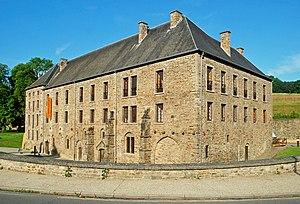
Belgique- Brabant wallon - Villers-la-Ville - ancien moulin abbatial This photo of immovable heritage has been taken in the Walloon Region
Le moulin abbatial de Villers-la-Ville est, avec la Pharmacie de l'Abbaye de Villers-la-Ville, la chapelle Saint-Bernard, la Porte de Namur, la Porte de Bruxelles, la Porte de Nivelles et la Ferme de l'abbaye de Villers-la-Ville, un des principaux vestiges de l'Abbaye de Villers-la-Ville situés en dehors du site des ruines de l'abbaye, à Villers-la-Ville, commune belge du Brabant wallon.